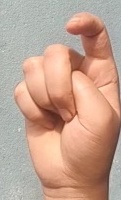
ASL sign: X